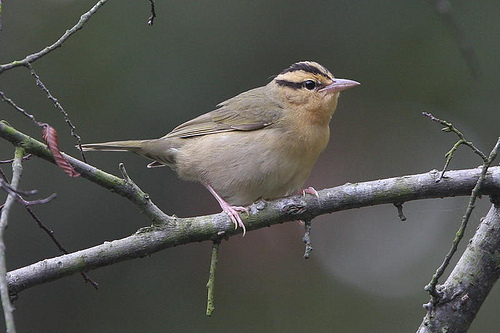
a small tan bird with black crown and cheek patch.
this is a grey bird with a brown head with black streaks on the head.
this bird has a white belly and breast, with a black superciliary and crown stripe.
this bird has a short beak and white and yellow feathers
this is a small grey bird with a brown head with black stripes.
the is colorful bird has a short beak with long feet
this bird is nearly all white with a grey tinge on the wings and two grey stripes on it s head.
a slightly gray or light brown bird with black stripes.
this small light brown bird has a dark brown eyebrow.
this bird has a black and cream striped crown, pink bill and gray belly.
Species: Worm Eating Warbler